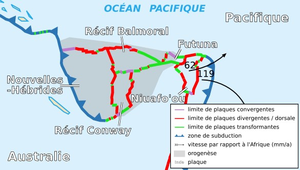
Carte des plaques du Récif balmoral et du Récif Conway
La plaque du récif Conway est une microplaque tectonique de la lithosphère de la planète Terre. Sa superficie est de 0,003 56 stéradians. Elle est généralement associée à la plaque pacifique.
La plaque du récif Balmoral est une micro plaque tectonique de la lithosphère de la planète Terre. Sa superficie est de 0,00481 stéradians. Elle est généralement associée à la plaque pacifique.